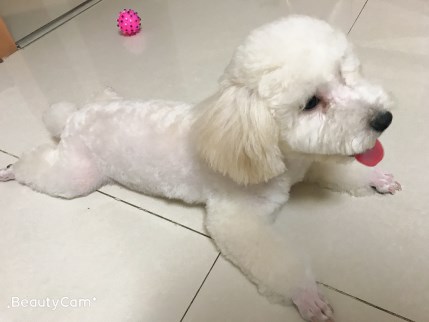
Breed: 3083-n000117-Bichon_Frise